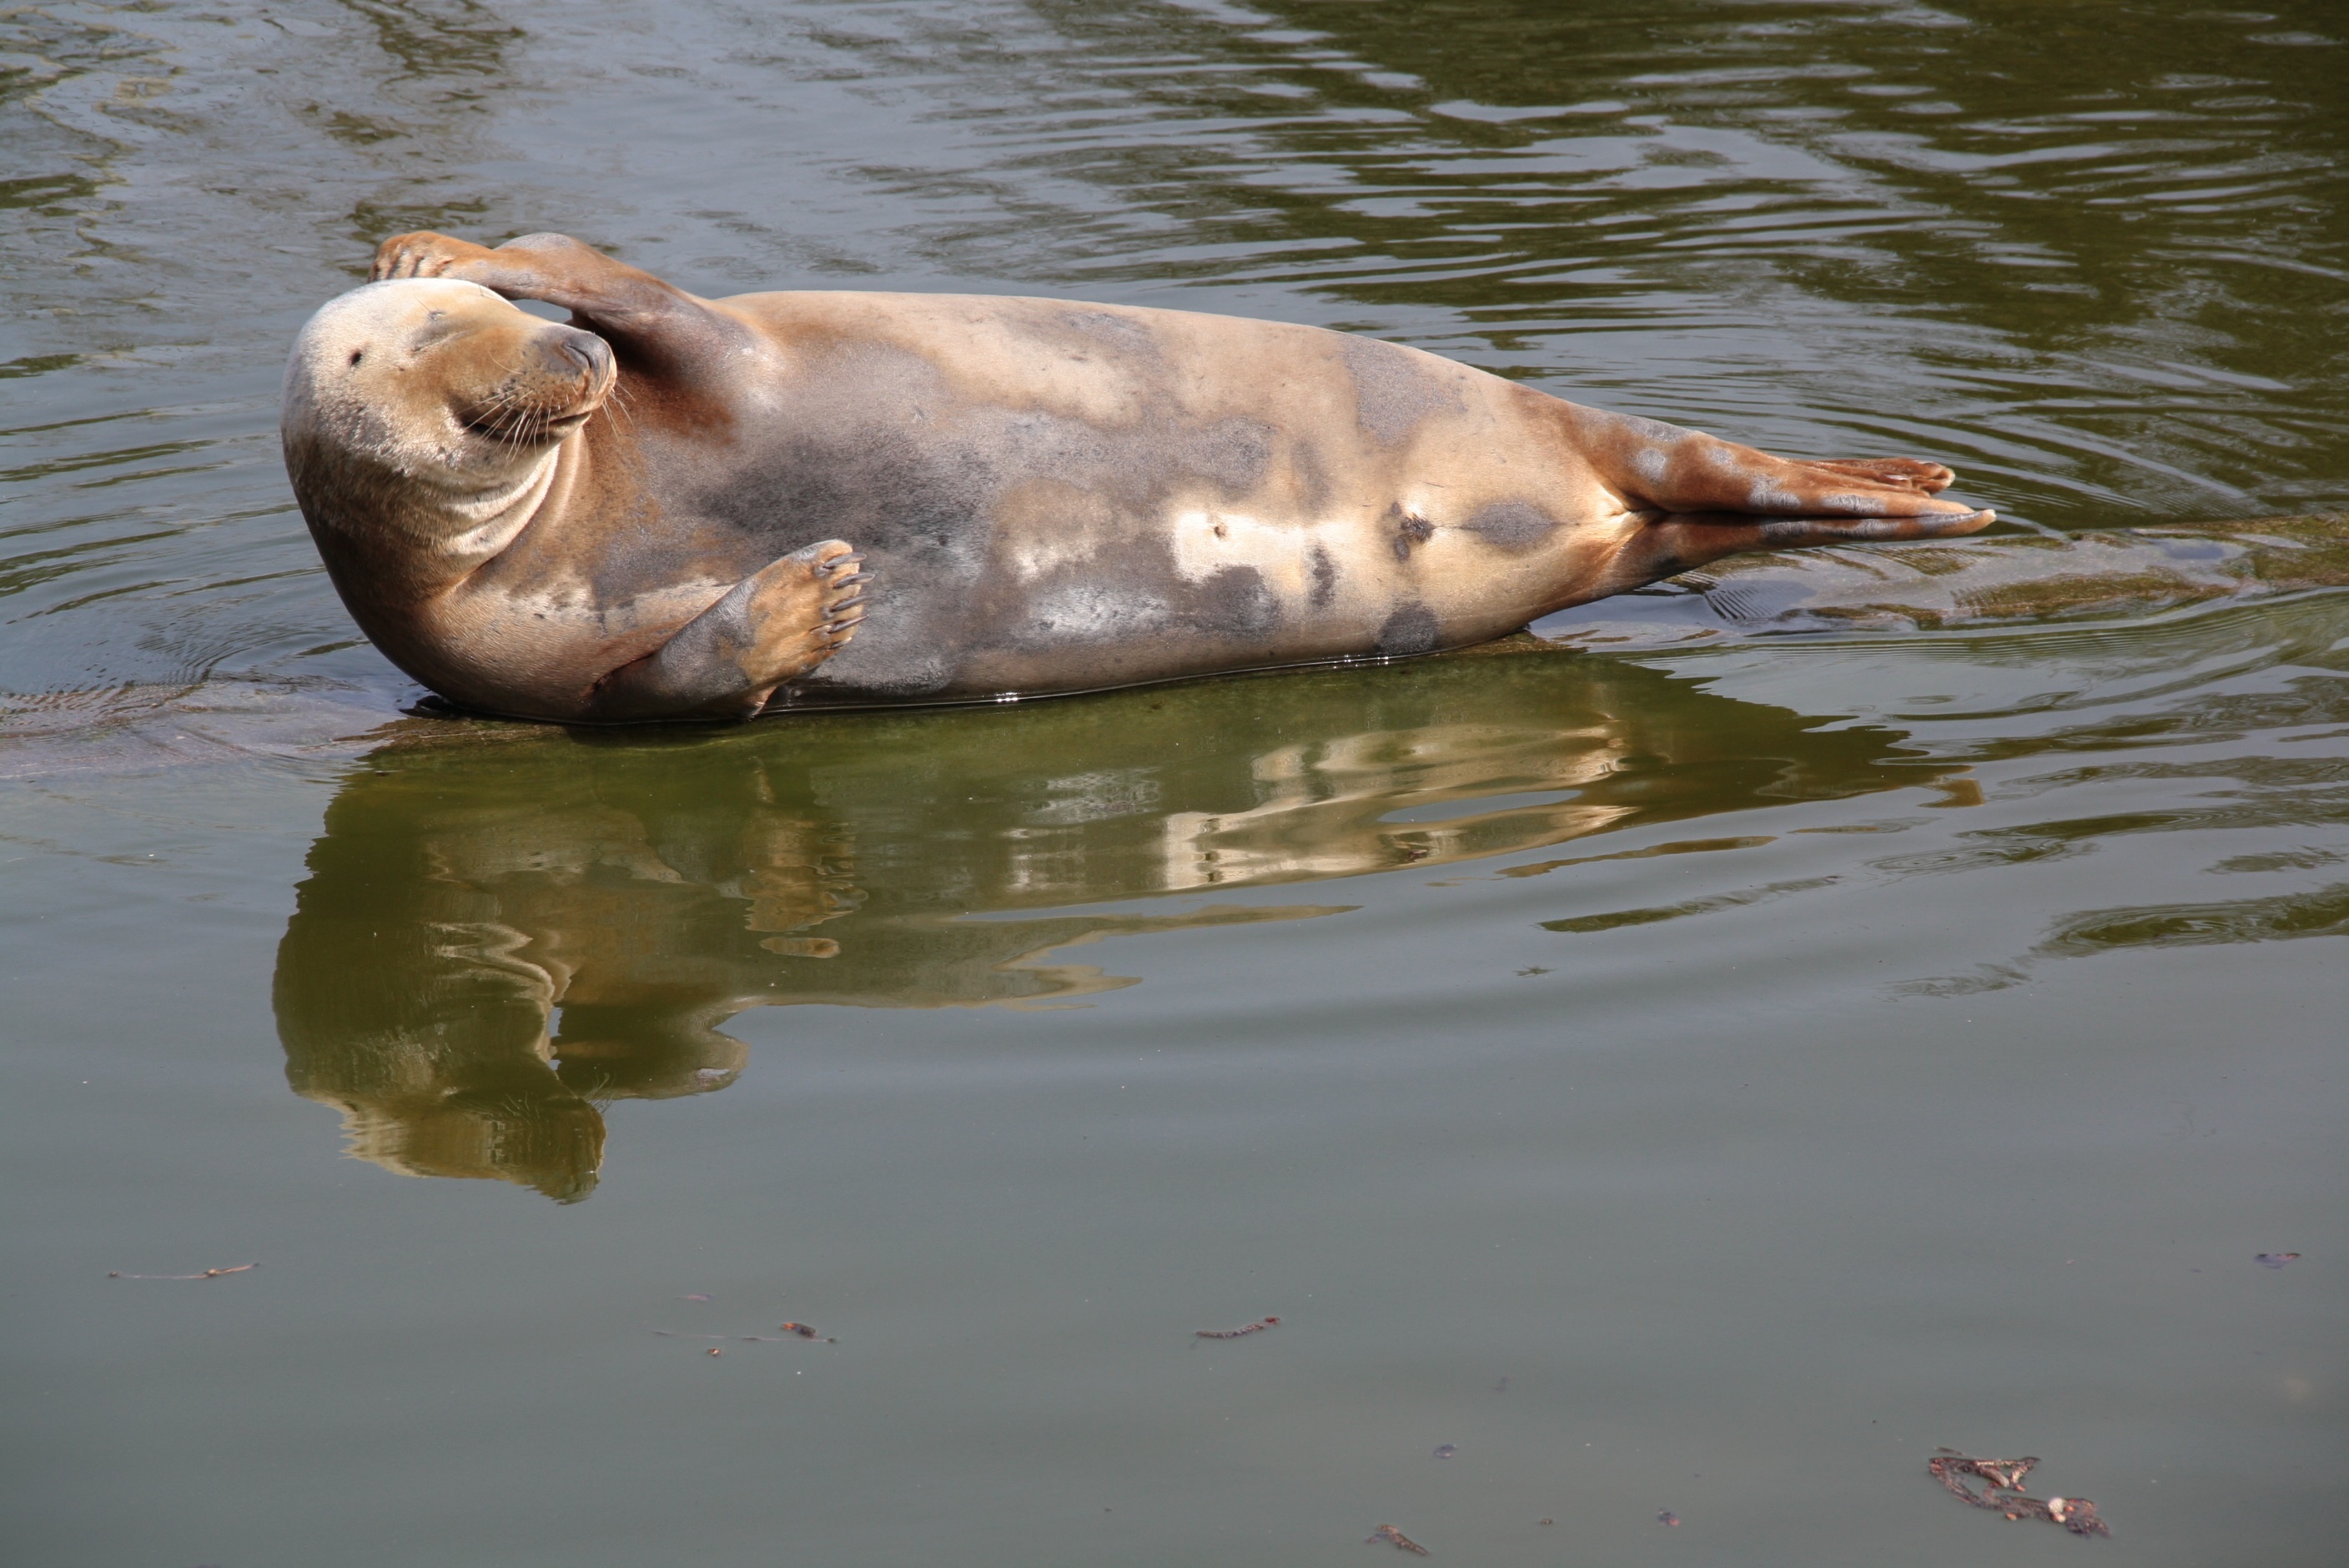
wildlife, mammal, fauna, seals, vertebrate, hippopotamus, marine mammal